Roberto Rivas Reyes

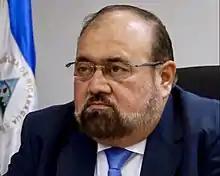
Rivas in 2013

Roberto José Rivas Reyes (6 July 1954 – 5 March 2022) was a Nicaraguan politician who was President of the Supreme Electoral Council (CSE). Rivas became a CSE magistrate in 1995, and five years later became its president.